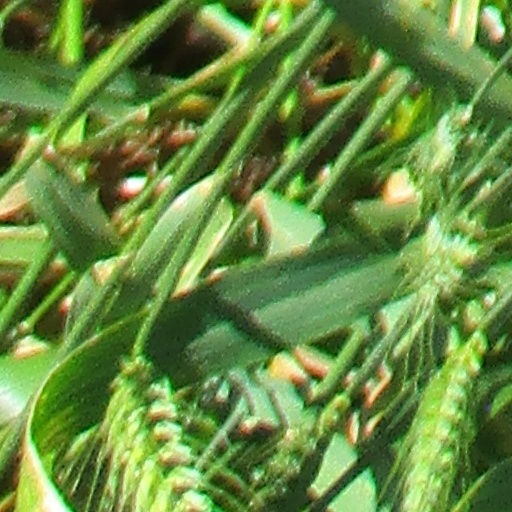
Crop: wheat